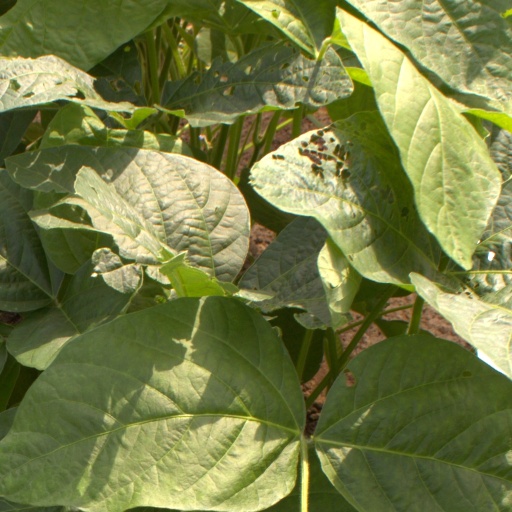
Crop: soybean